Private currency

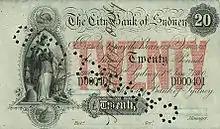
Private currency issued in Australia by The City Bank of Sydney circa 1900

In Australia, private currency had first been used since the arrival of European settlers in 1788, and into the early years of Federation before the Bank Notes Tax Act 1910 effectively shut down the circulation of private currencies by imposing a 10% tax on the practice, making it economically prohibitive. This Act was subsequently repealed by the "Commonwealth Bank Act" 1945, which imposed a £1000 per day fine for private currencies, and s. 44(1) of the Australian "Reserve Bank Act" 1959 prohibited the practice outright. In 1976, Wickrema Weerasooria published an article which suggested that the issuing of bank cheques violated this section, to which banks responded that since bank cheques were printed with the words "not negotiable" on them, the cheques were not intended for circulation, and thus did not violate the statute.